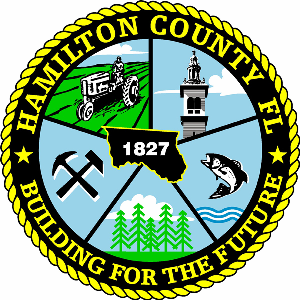
Le comté de Hamilton est un comté américain de Floride. Sa population était estimée en 2010 à 14 799 habitants. Son siège est Jasper. Le comté a été fondé en 1827 et doit son nom à Alexander Hamilton, homme politique américain.